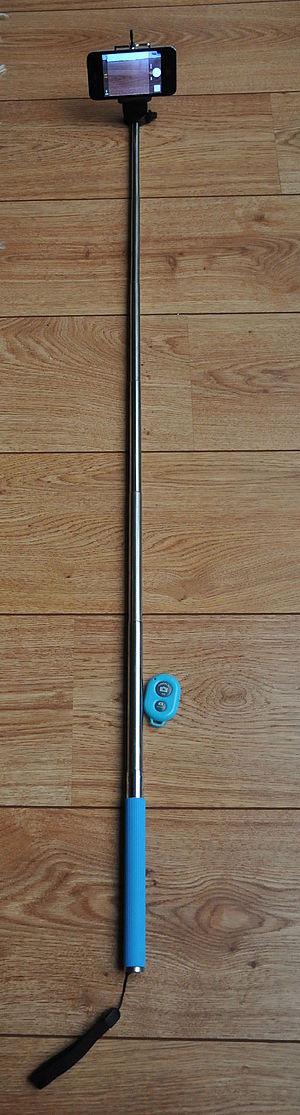
La perche à selfie est un accessoire de photographie composé d'un monopode et d'un support pour un appareil photo ou un smartphone dans le but de réaliser un selfie. Elle induit du recul et apporte donc un angle de prise de vue différent pour ces photographies.